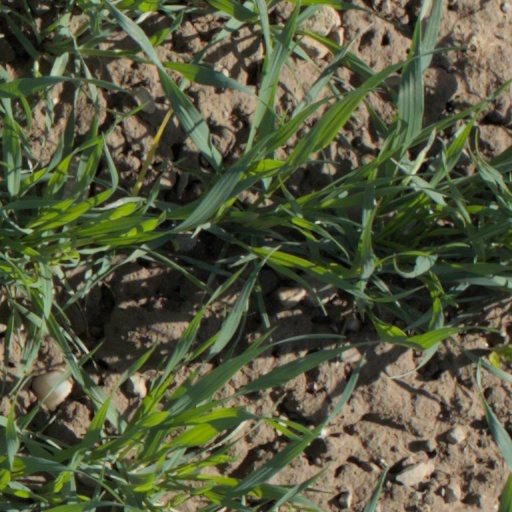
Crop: wheat